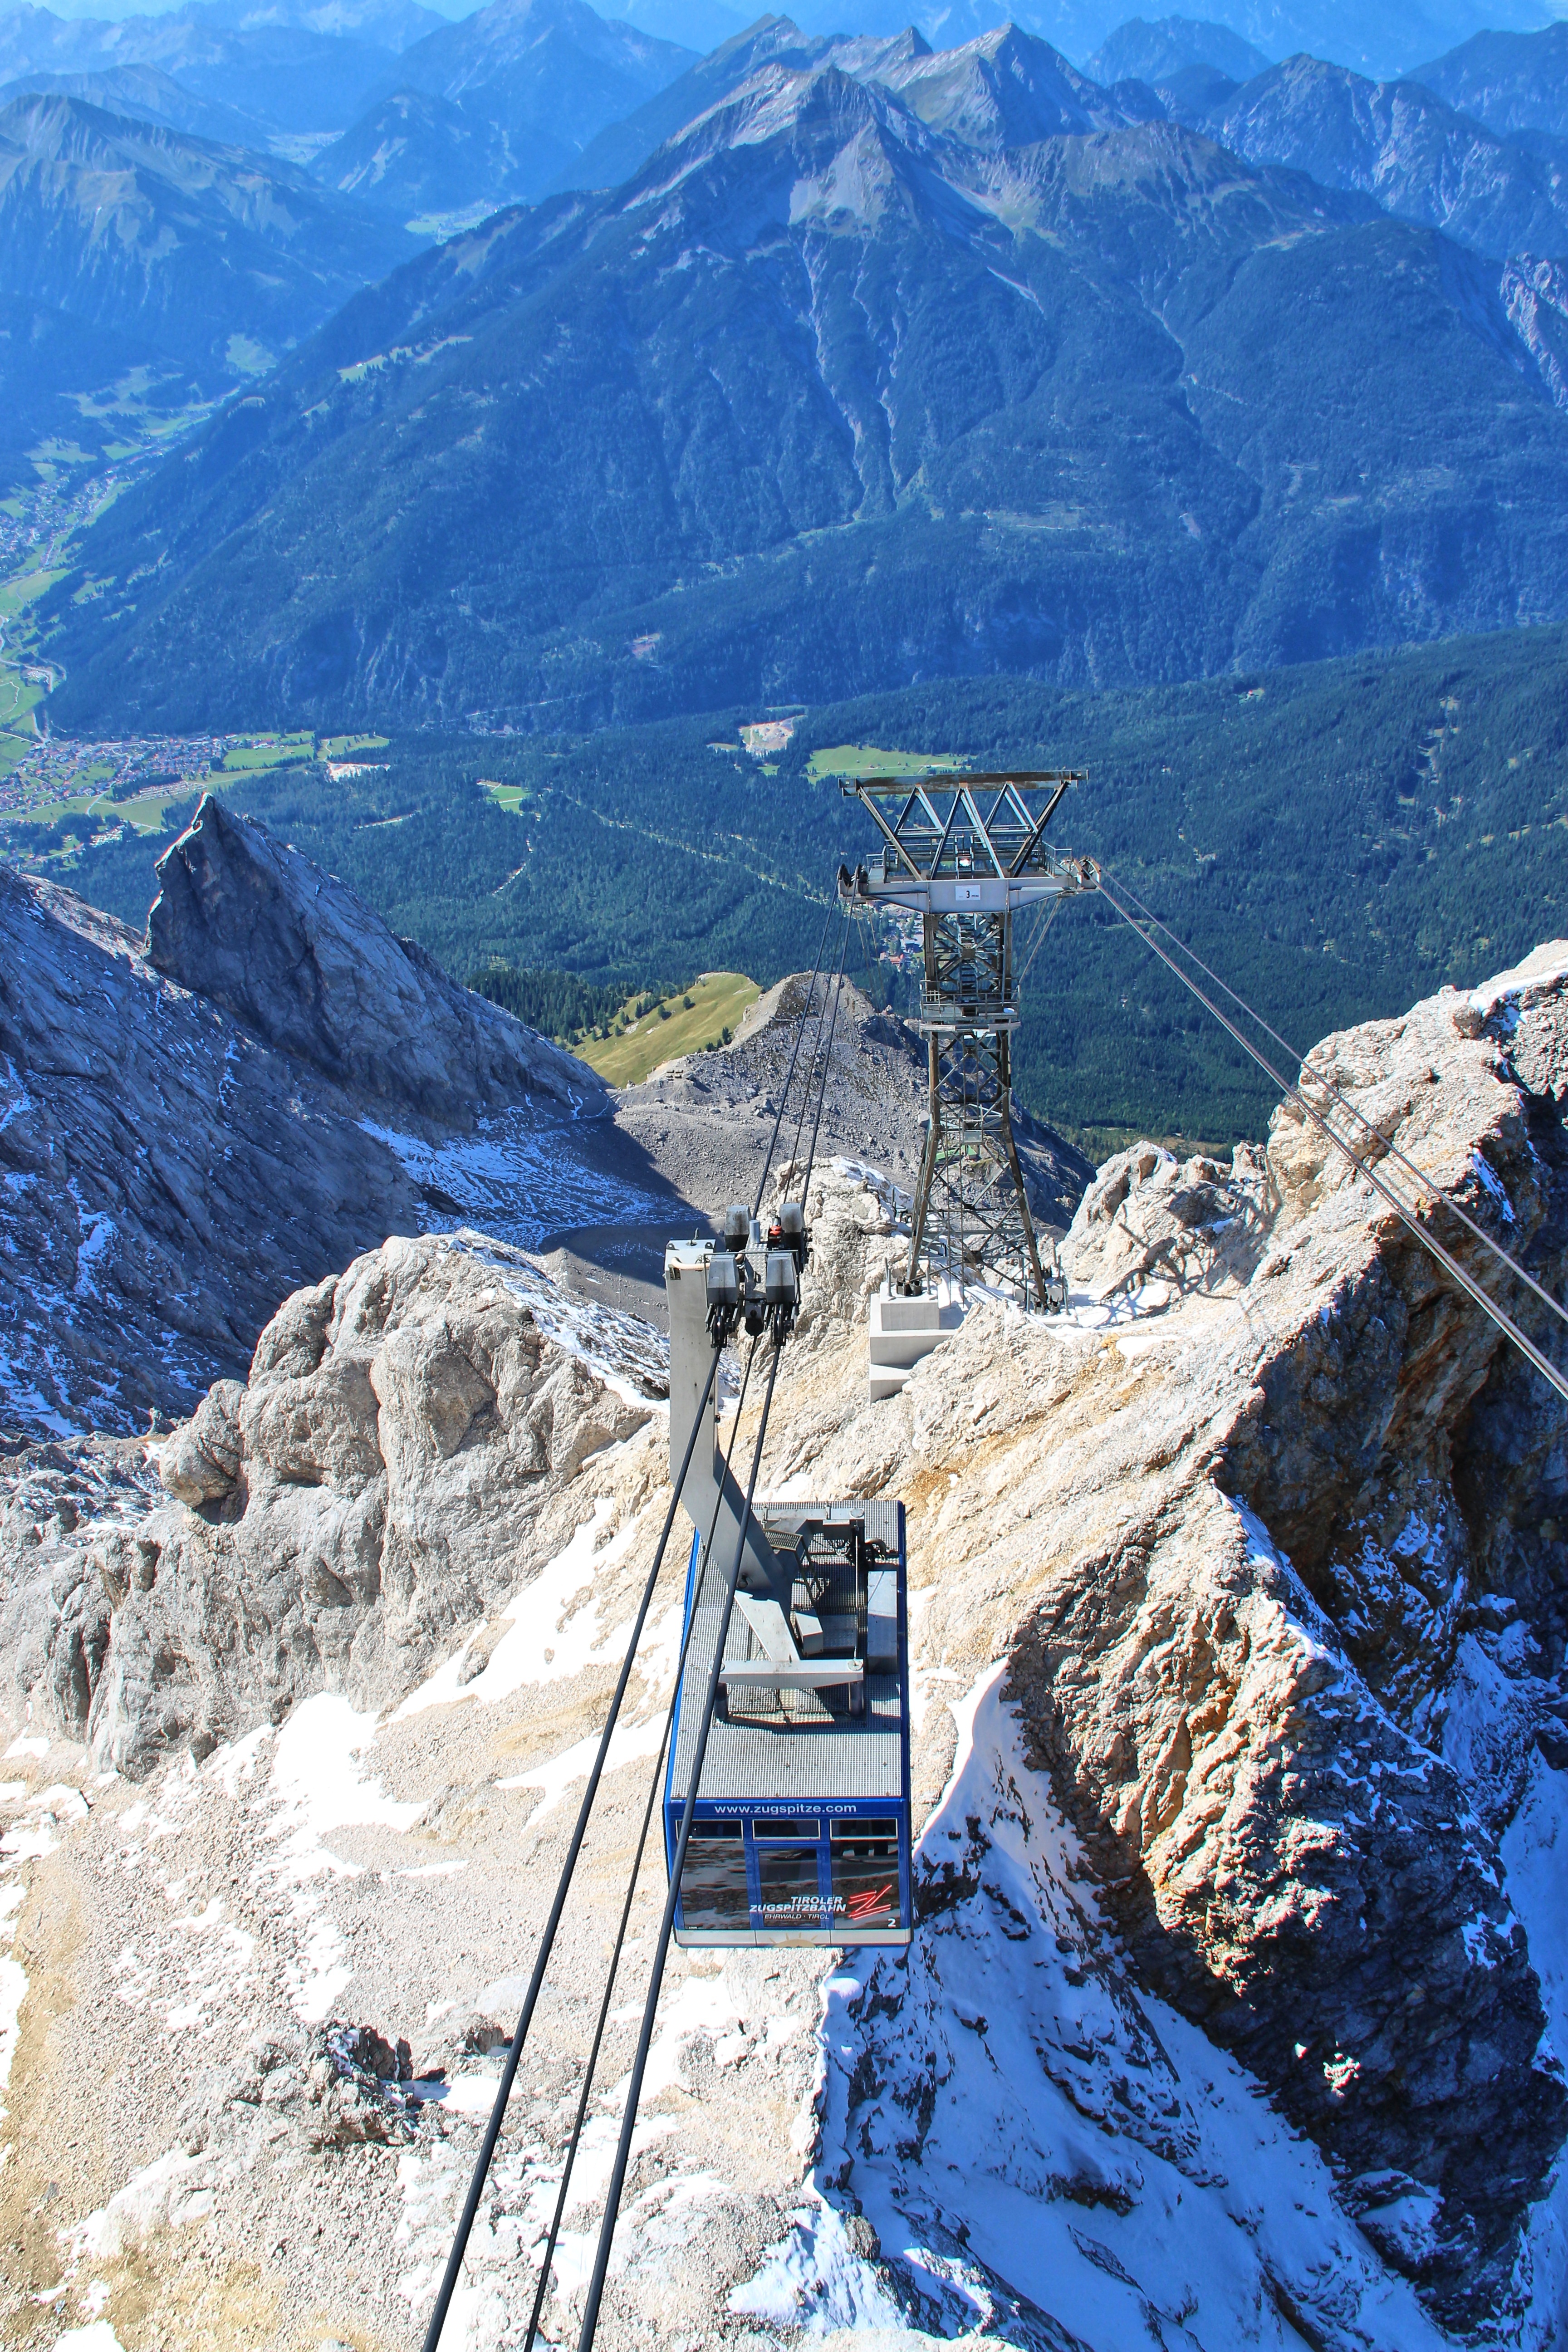
landscape, rock, walking, mountain, snow, winter, adventure, valley, mountain range, panorama, glacier, extreme sport, cable car, ridge, summit, mountaineering, lift, mountains, alps, zugspitze, bavaria, gondola, cirque, piste, moraine, distant view, landform, steinig, mountain pass, outdoor recreation, zugspitze massif, geographical feature, mountainous landforms, glacial landform, geological phenomenon